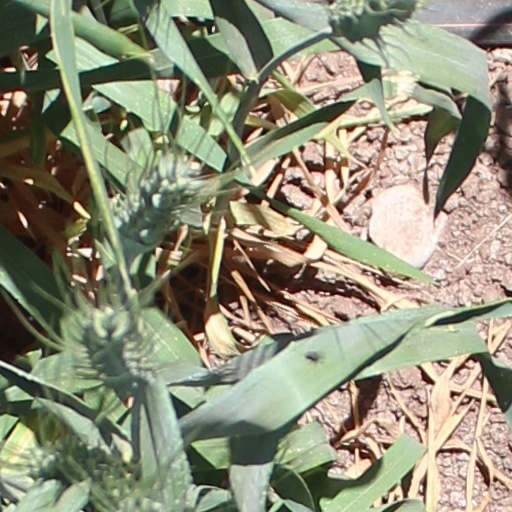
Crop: wheat